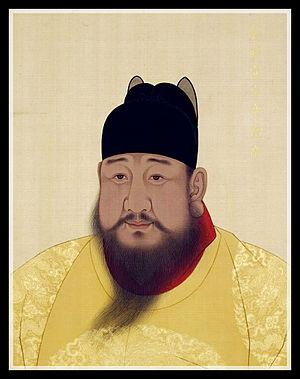
Cette page dresse une liste de personnalités nées au cours de l'année 1399 :
Cette page dresse une liste de personnalités mortes au cours de l'année 1435 :